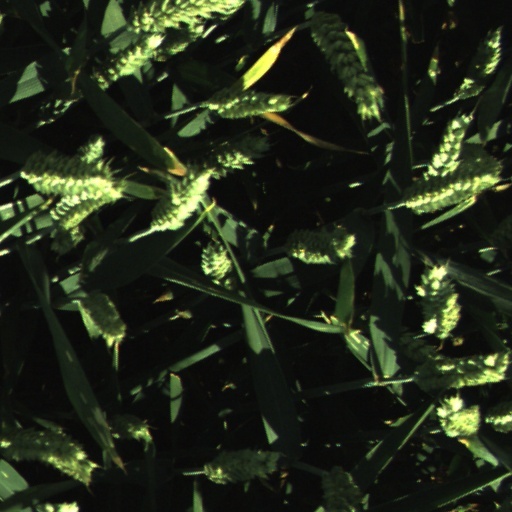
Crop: wheat